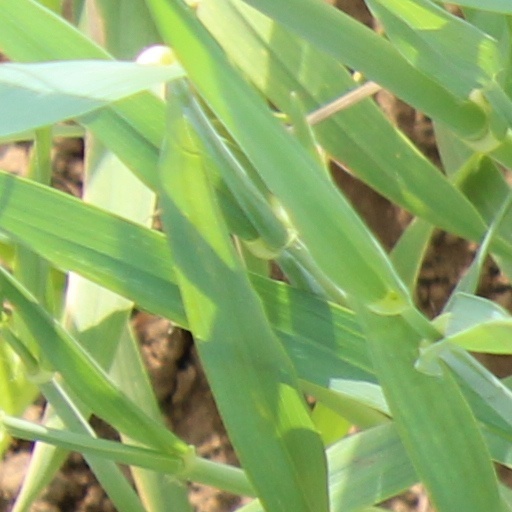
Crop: wheat